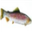
Label: trout